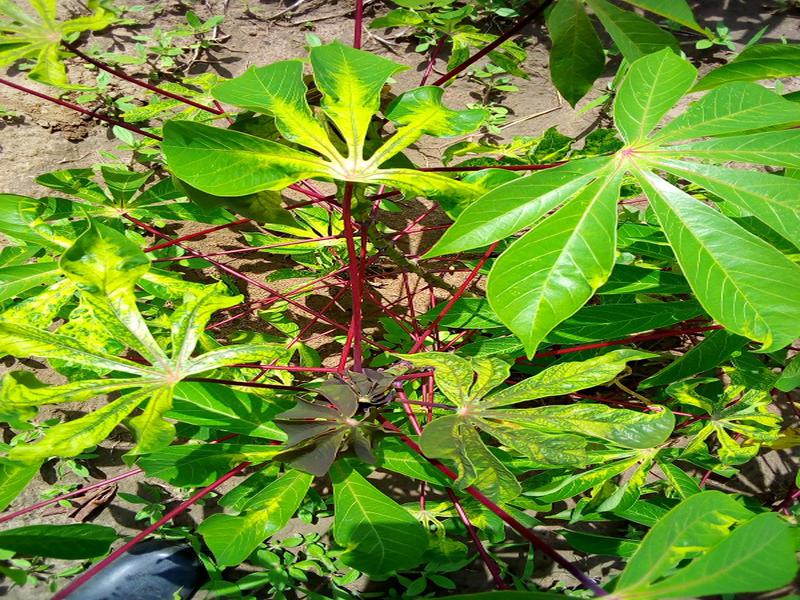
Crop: cassava
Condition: mosaic_disease